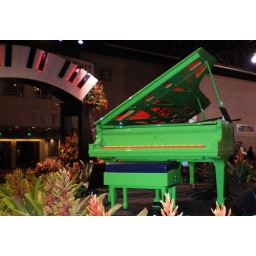
Steinway grand, with lid designed by glass artist Dale Chihuly, on Legends stage, Philadelphia Flower Show, March 2, 2008.